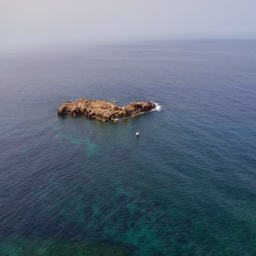
aerial view of the heart shaped island